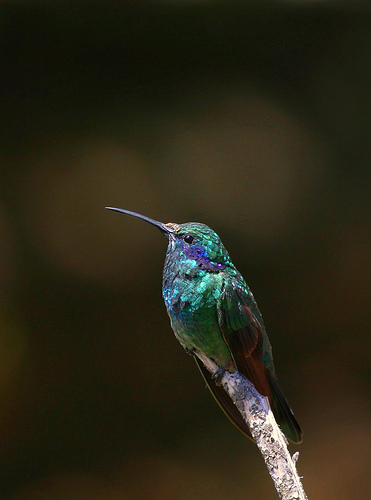
this small bird has an iridescent blue breast, green body and head, dark violet cheek patches, brown secondaries, and a long violet beak.
the bird has a green and blue belly and head with brown and green wings.
this bird is multi colored blue green and red with an extra long pointed bill.
blue, green colorful bird a very long blue beak and scale like feathers.
a beautiful multi-colored small bird that is mostly glossy green, has brown wings, blue glossy cheek patch, and a very long and thin needle-like beak.
this bird has wings that are black and has a green body with long billa colorful bird with bright green and blue feathers and beak with red accented wings.
a small multicolored bird with short wings, a very small head with no neck, and a really long beak that curves.
this bird has wings that are green and has a long bill
this bird has blue and purple spotted crown, breast and belly and a long, pointed bill.
Species: Green Violetear